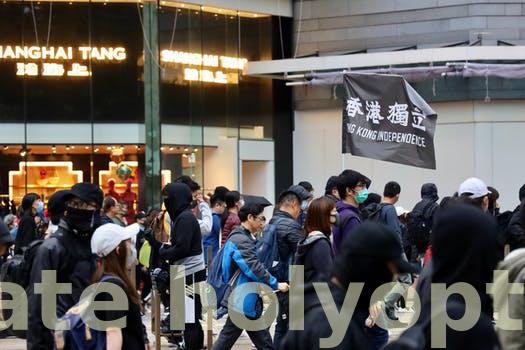
Label: Watermark